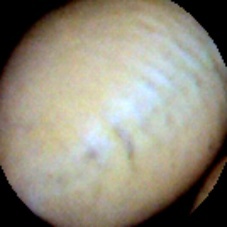
Label: Intact